Bauhaus

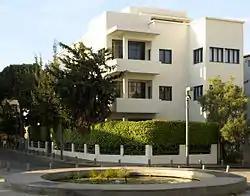
Bauhaus Foundation, Tel Aviv

The Bauhaus had a major impact on art and architecture trends in Western Europe, Canada, the United States and Israel in the decades following its demise, as many of the artists involved fled, or were exiled by the Nazi regime. In 1996, four of the major sites associated with Bauhaus in Germany were inscribed on the UNESCO World Heritage List (with two more added in 2017).